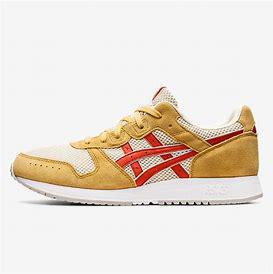
Brand: Asics
Model: Lyte Classic